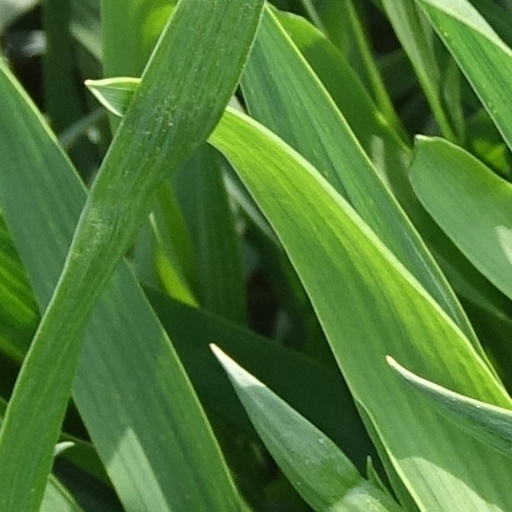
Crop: wheat